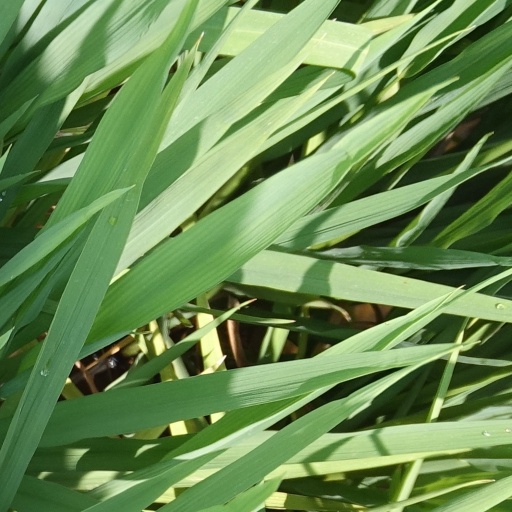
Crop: rice